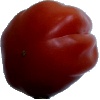
Label: tomato_heart